Guard That Girl

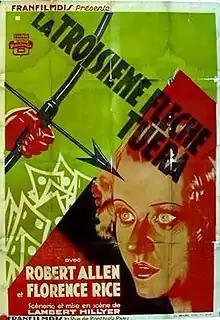
French version of the theatrical poster for the film

Guard That Girl is a 1935 American mystery film written and directed by Lambert Hillyer, which stars Robert Allen, Florence Rice, and Ward Bond.